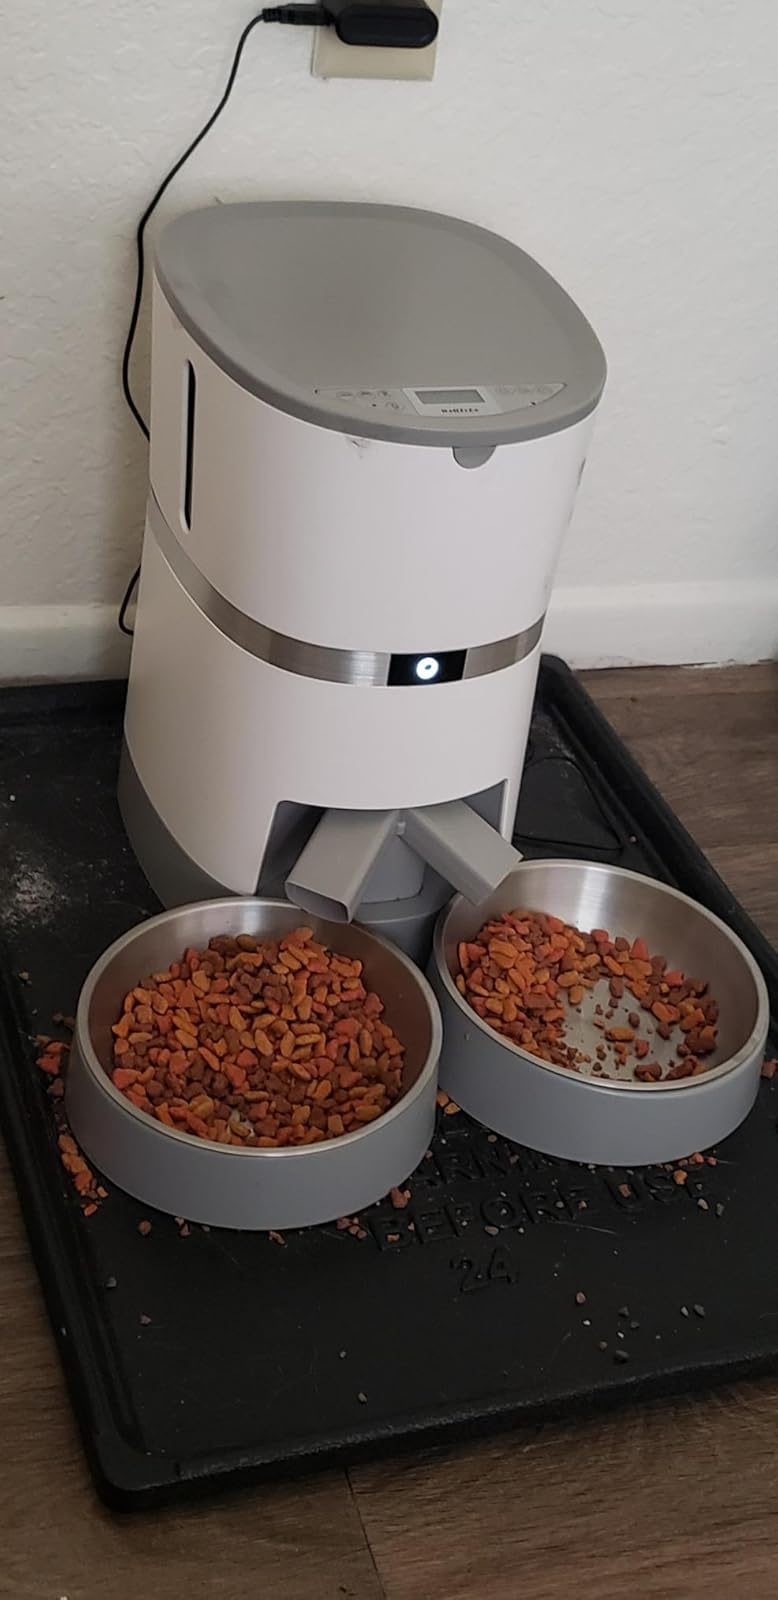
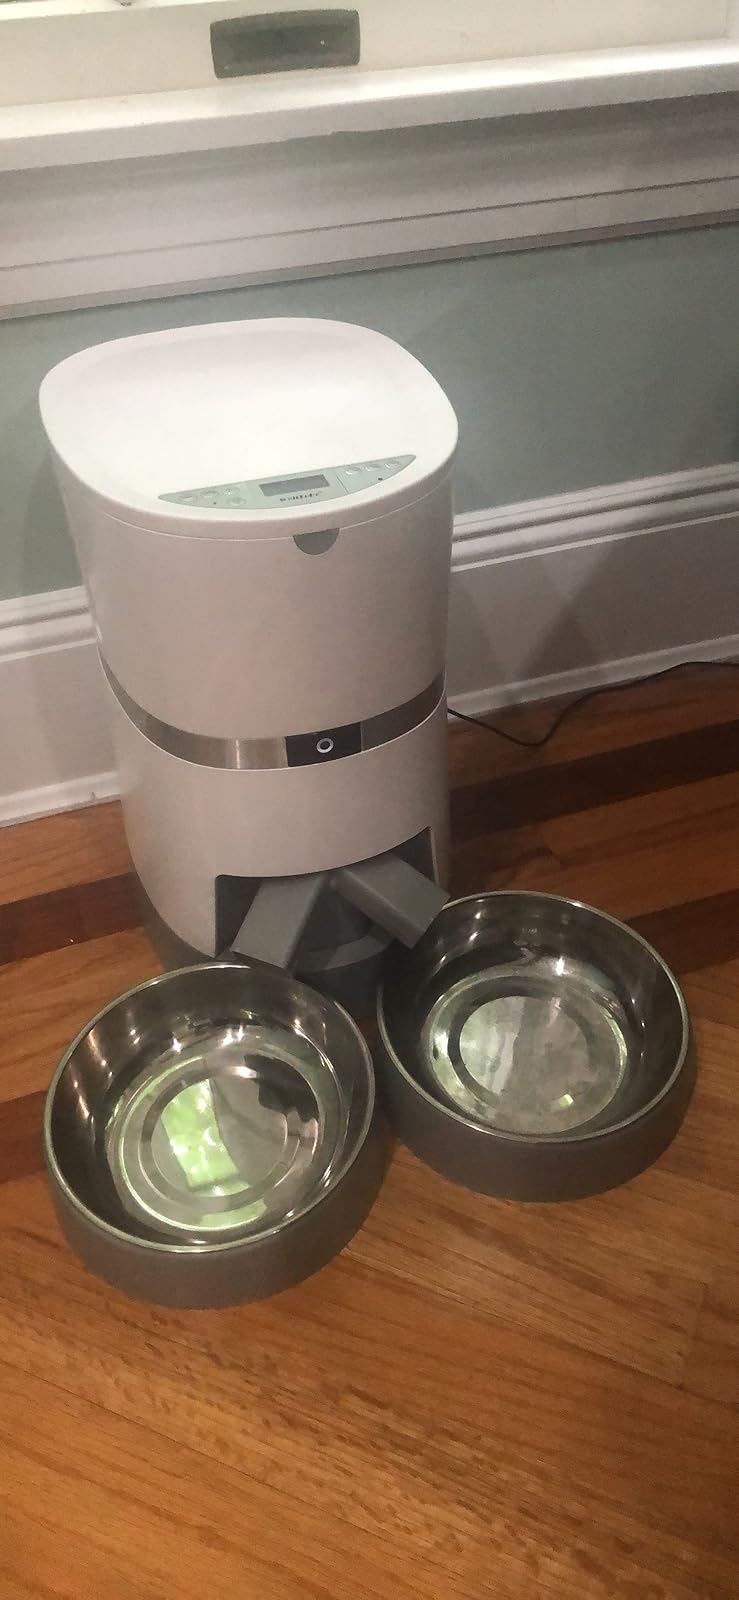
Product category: items_feeder
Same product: yes